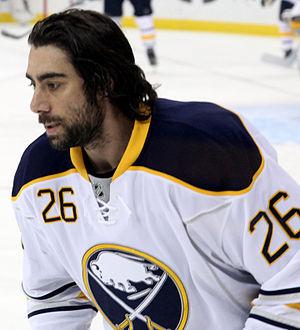
Matt Moulson est un joueur professionnel canadien de hockey sur glace.